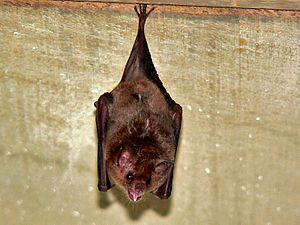
Le Glossophage de Pallas est une espèce de chauve-souris de la famille des Phyllostomidae. On la trouve en Amérique centrale et du Sud.